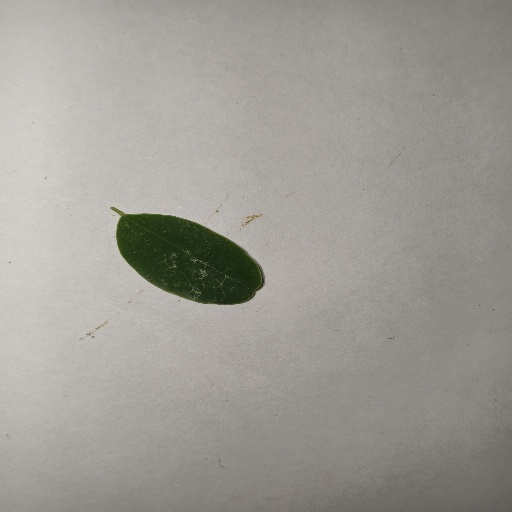
Species: Sojina
Leaf condition: Healthy Leaf